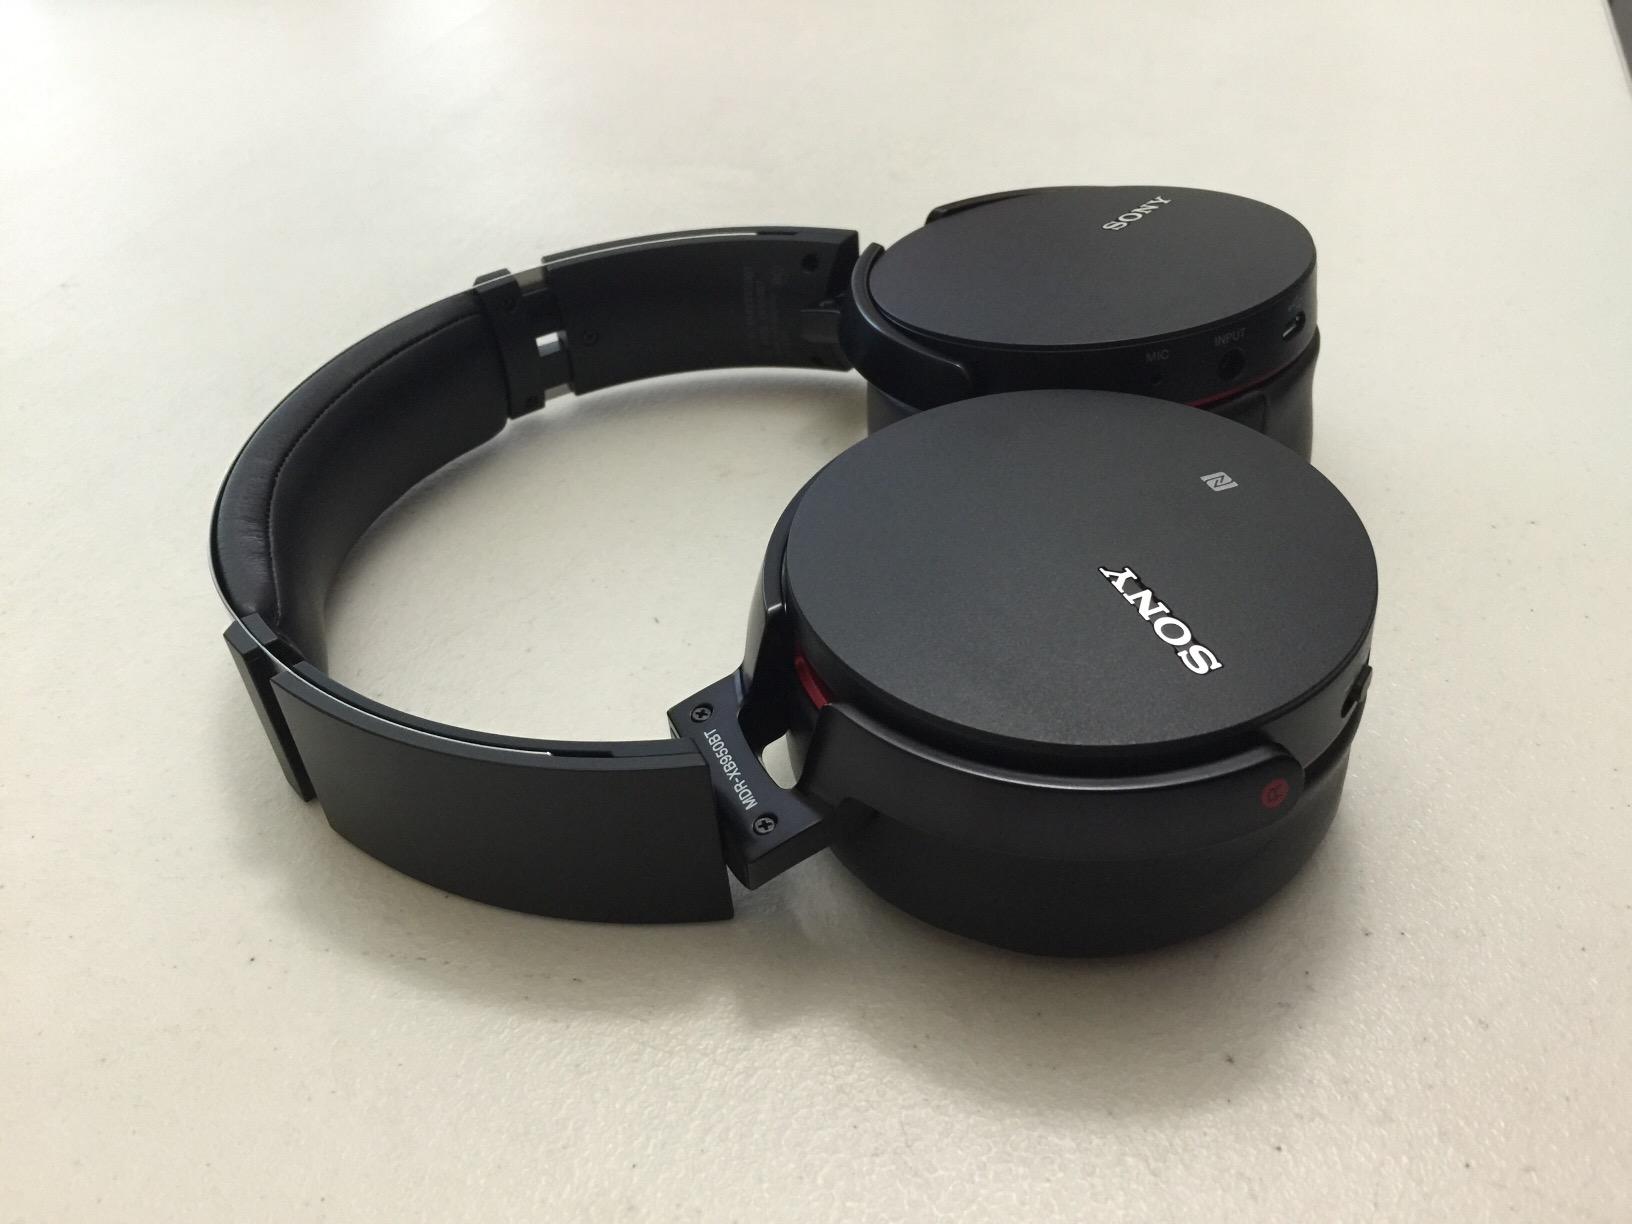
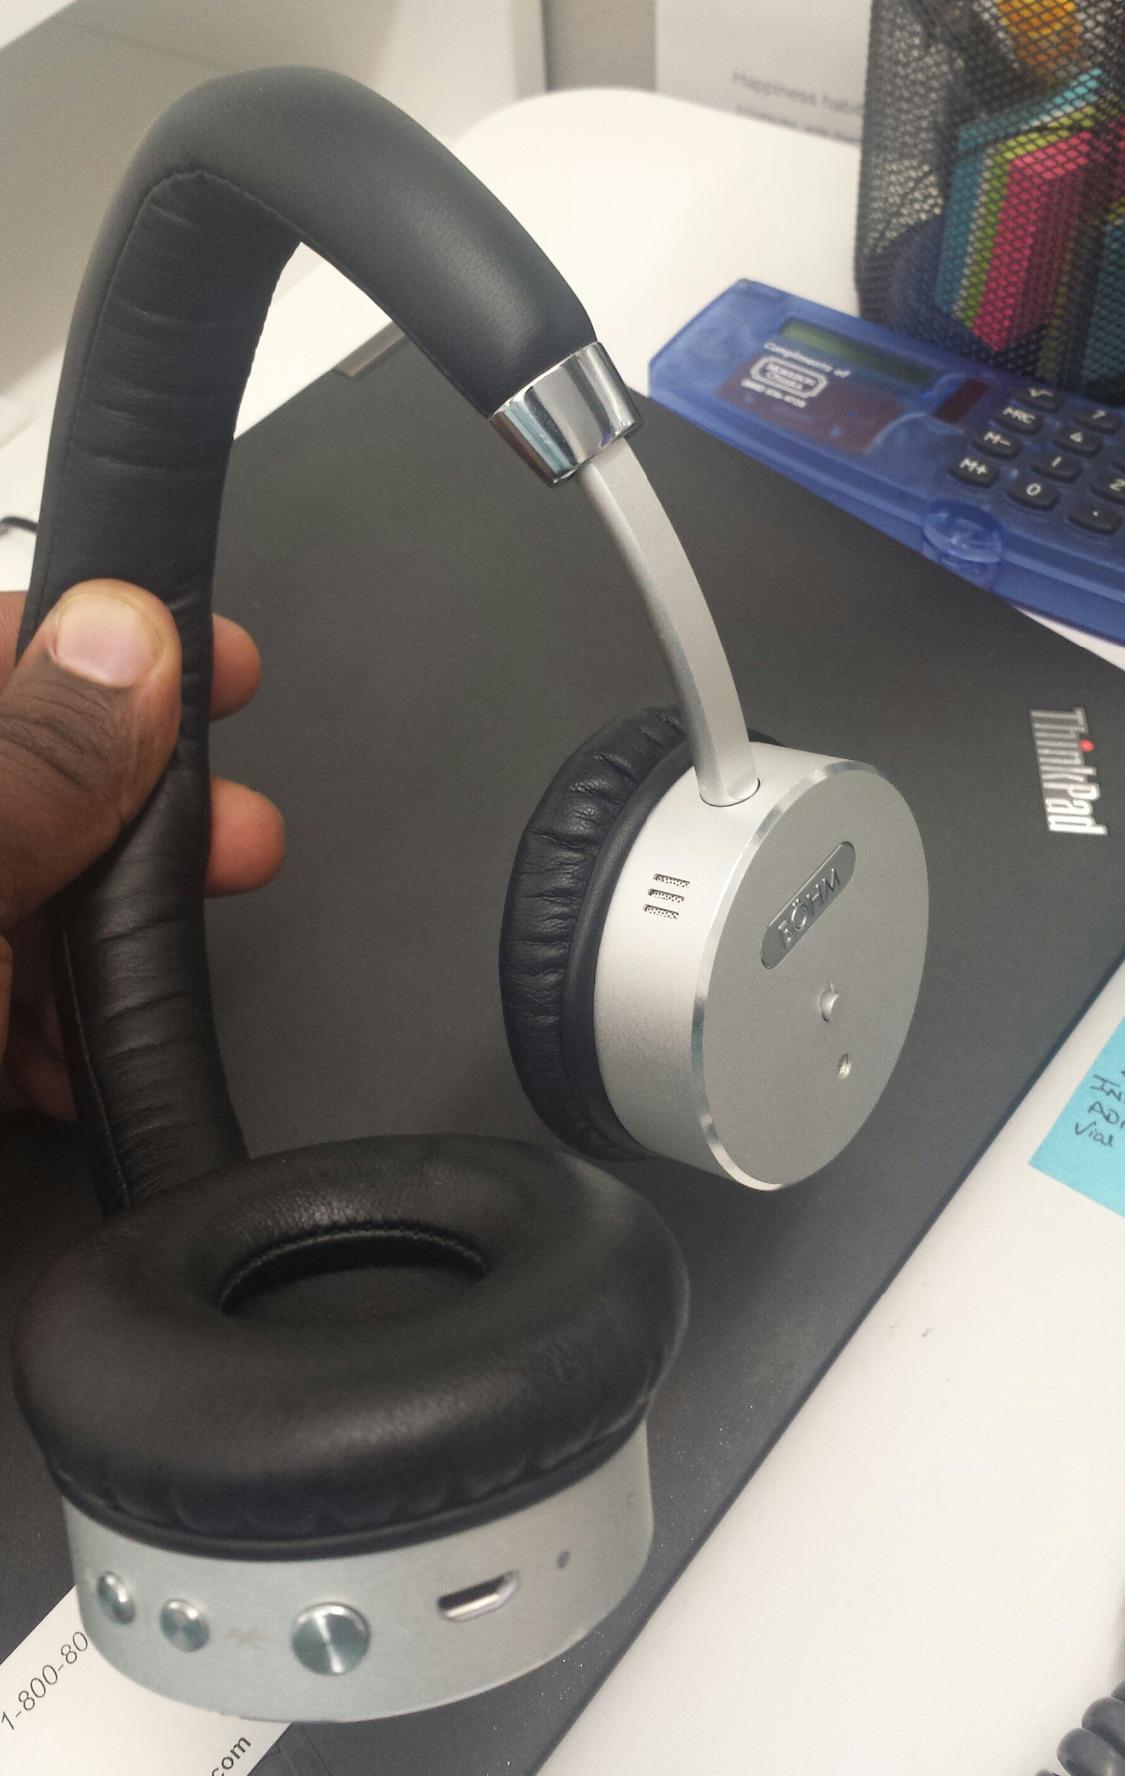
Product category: headphones
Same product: no